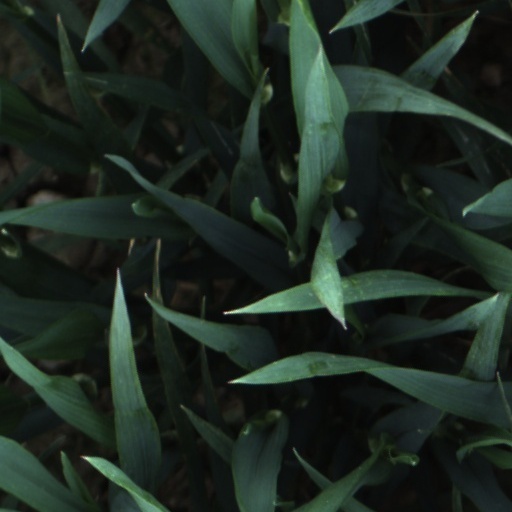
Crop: wheat